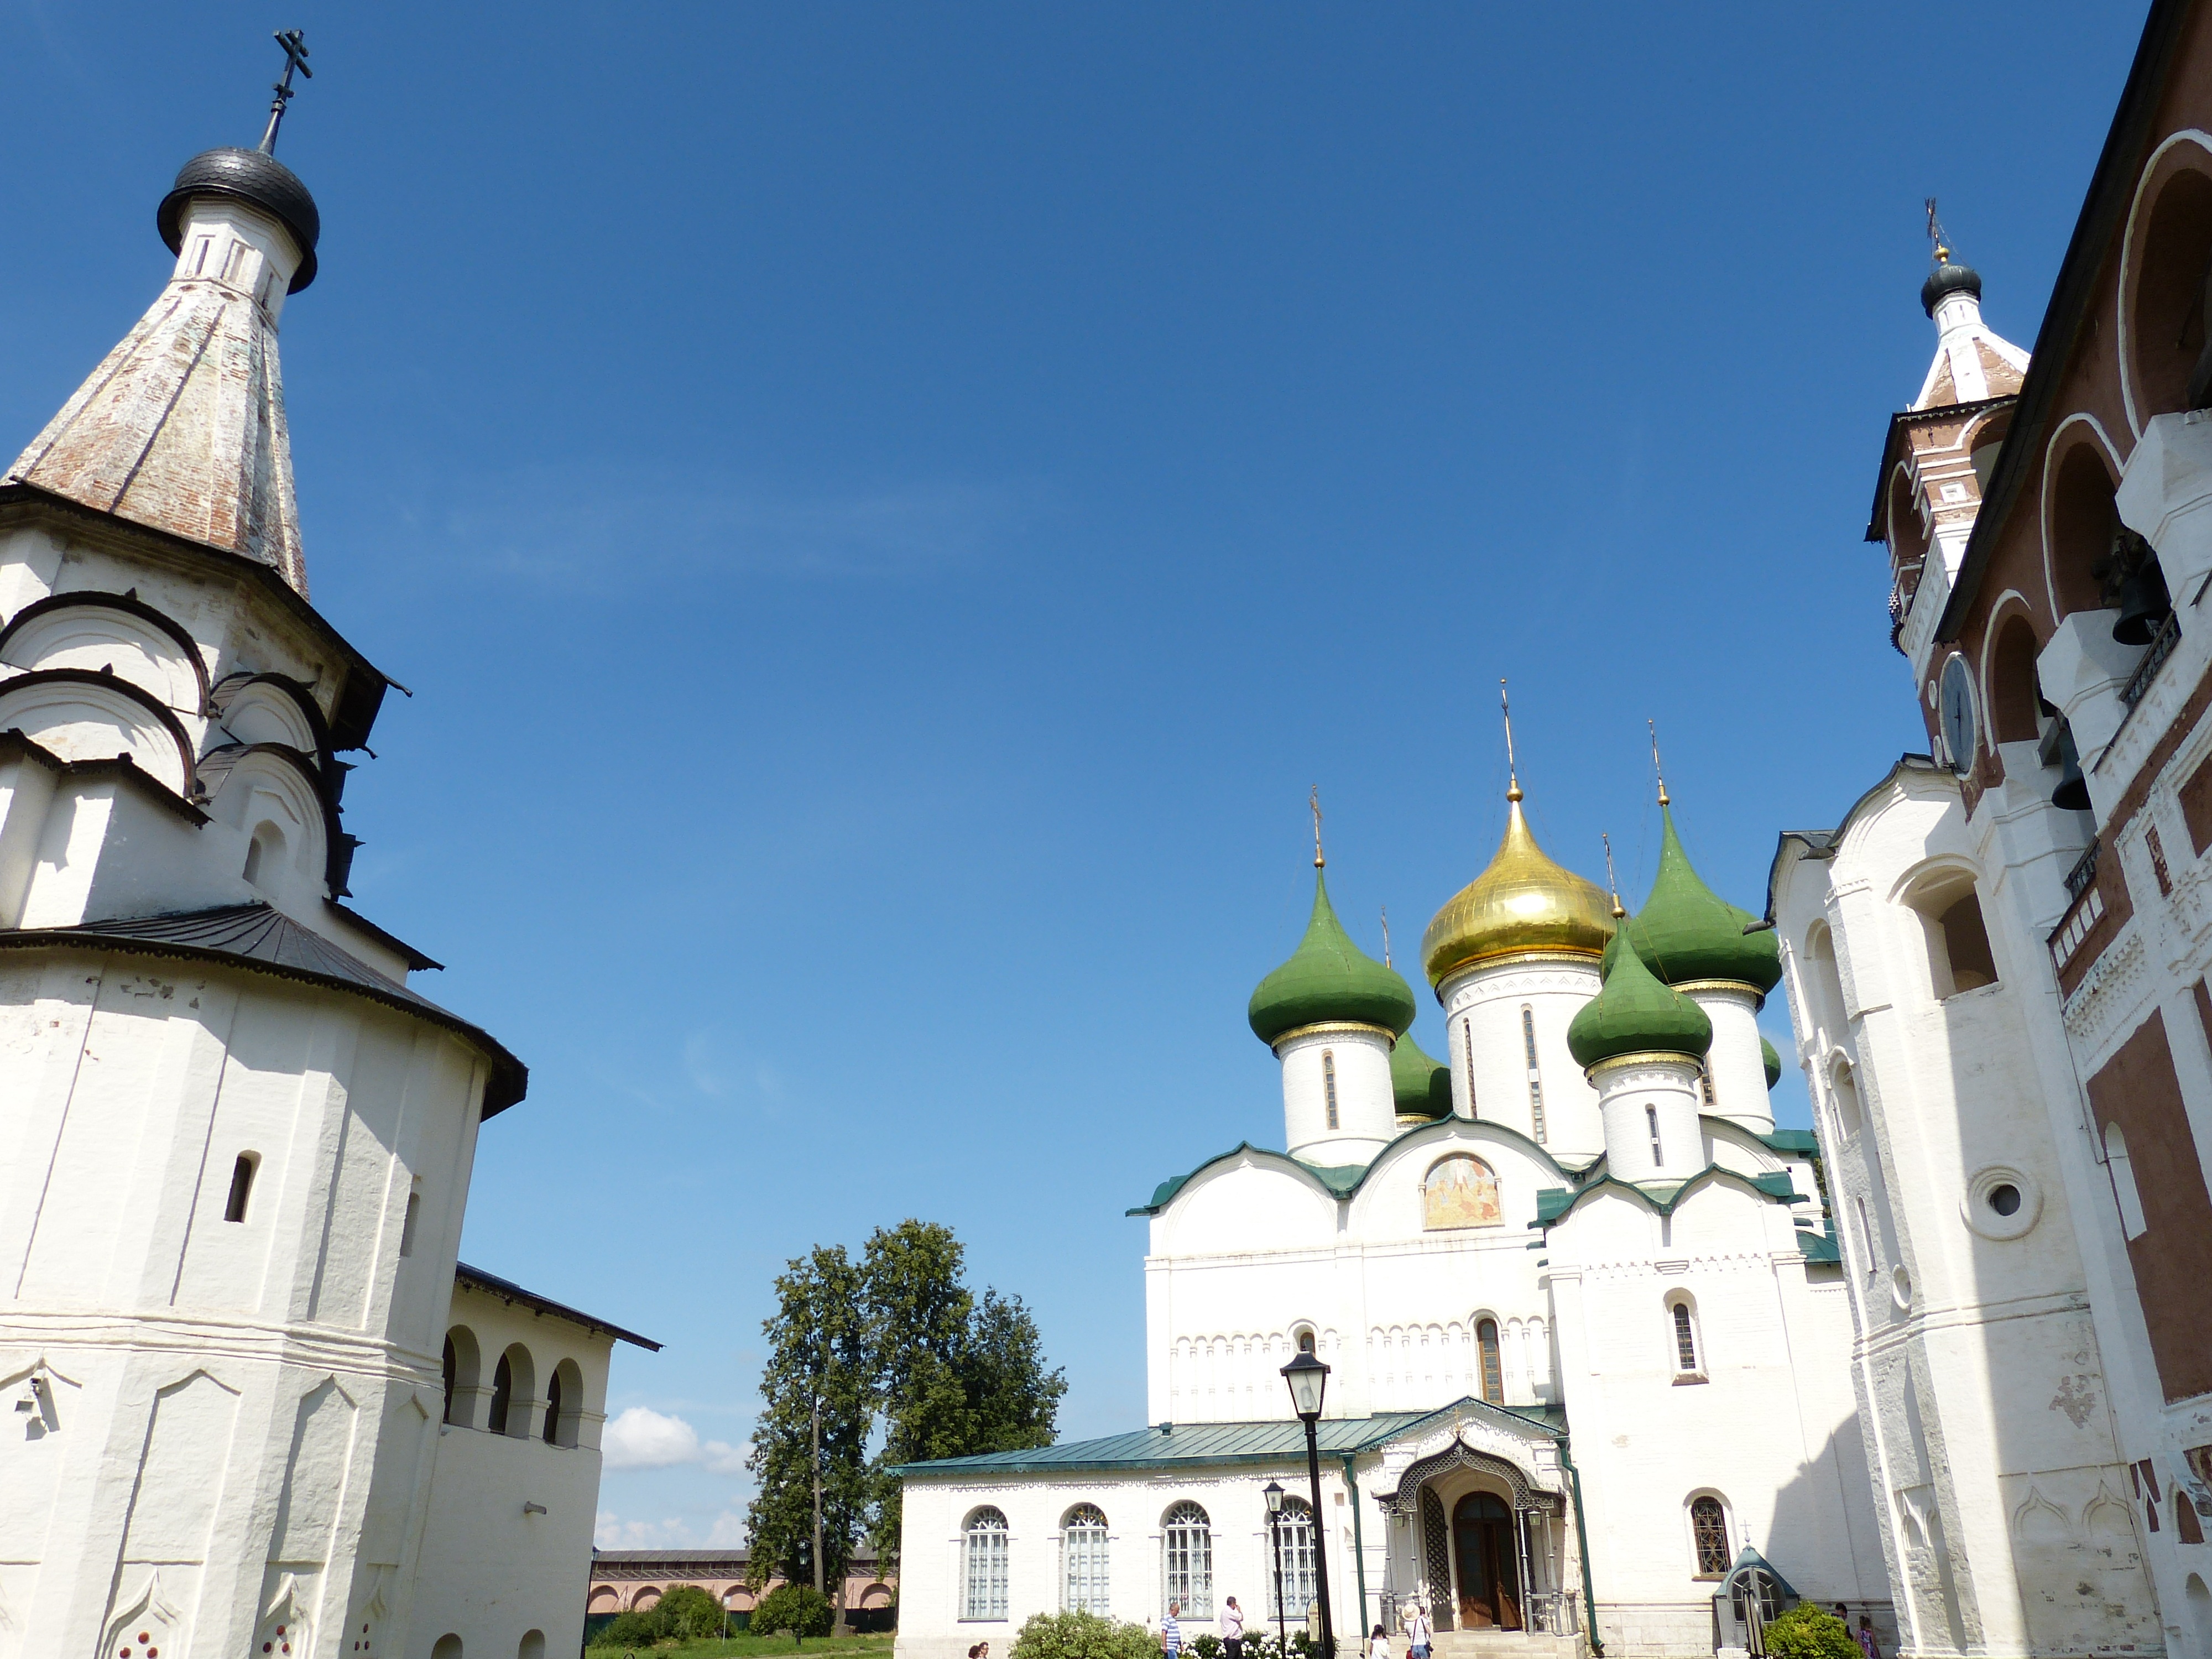
architecture, town, building, tower, landmark, church, cathedral, tourism, place of worship, steeple, monastery, orthodox, abbey, dome, russia, historically, believe, tours, russian orthodox church, historic site, suzdal, golden ring